Test article (aerospace)

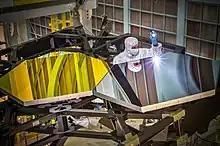
The Pathfinder for the James Webb Space Telescope shown here with extra mirrors on a non-flight test unit of the backplane

A test article or pathfinder is a version of a spacecraft or related vehicle or equipment, built as a platform to perform testing on particular portions of a spaceflight regime. Test articles are built to the specifications necessary to replicate particular conditions and behaviors that are to be validated. Test articles may be built for flight testing or for non-flight testing.